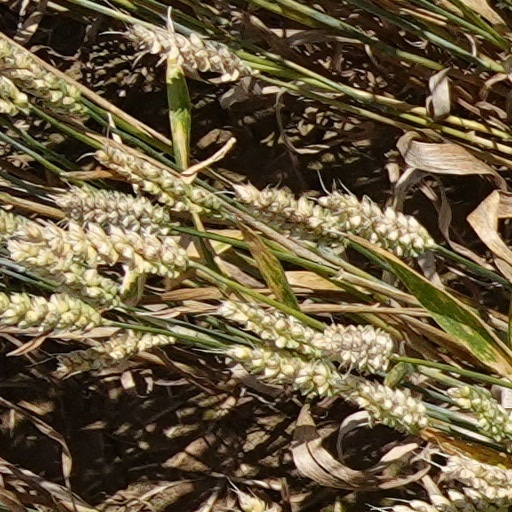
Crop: wheat